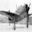
Label: airplane